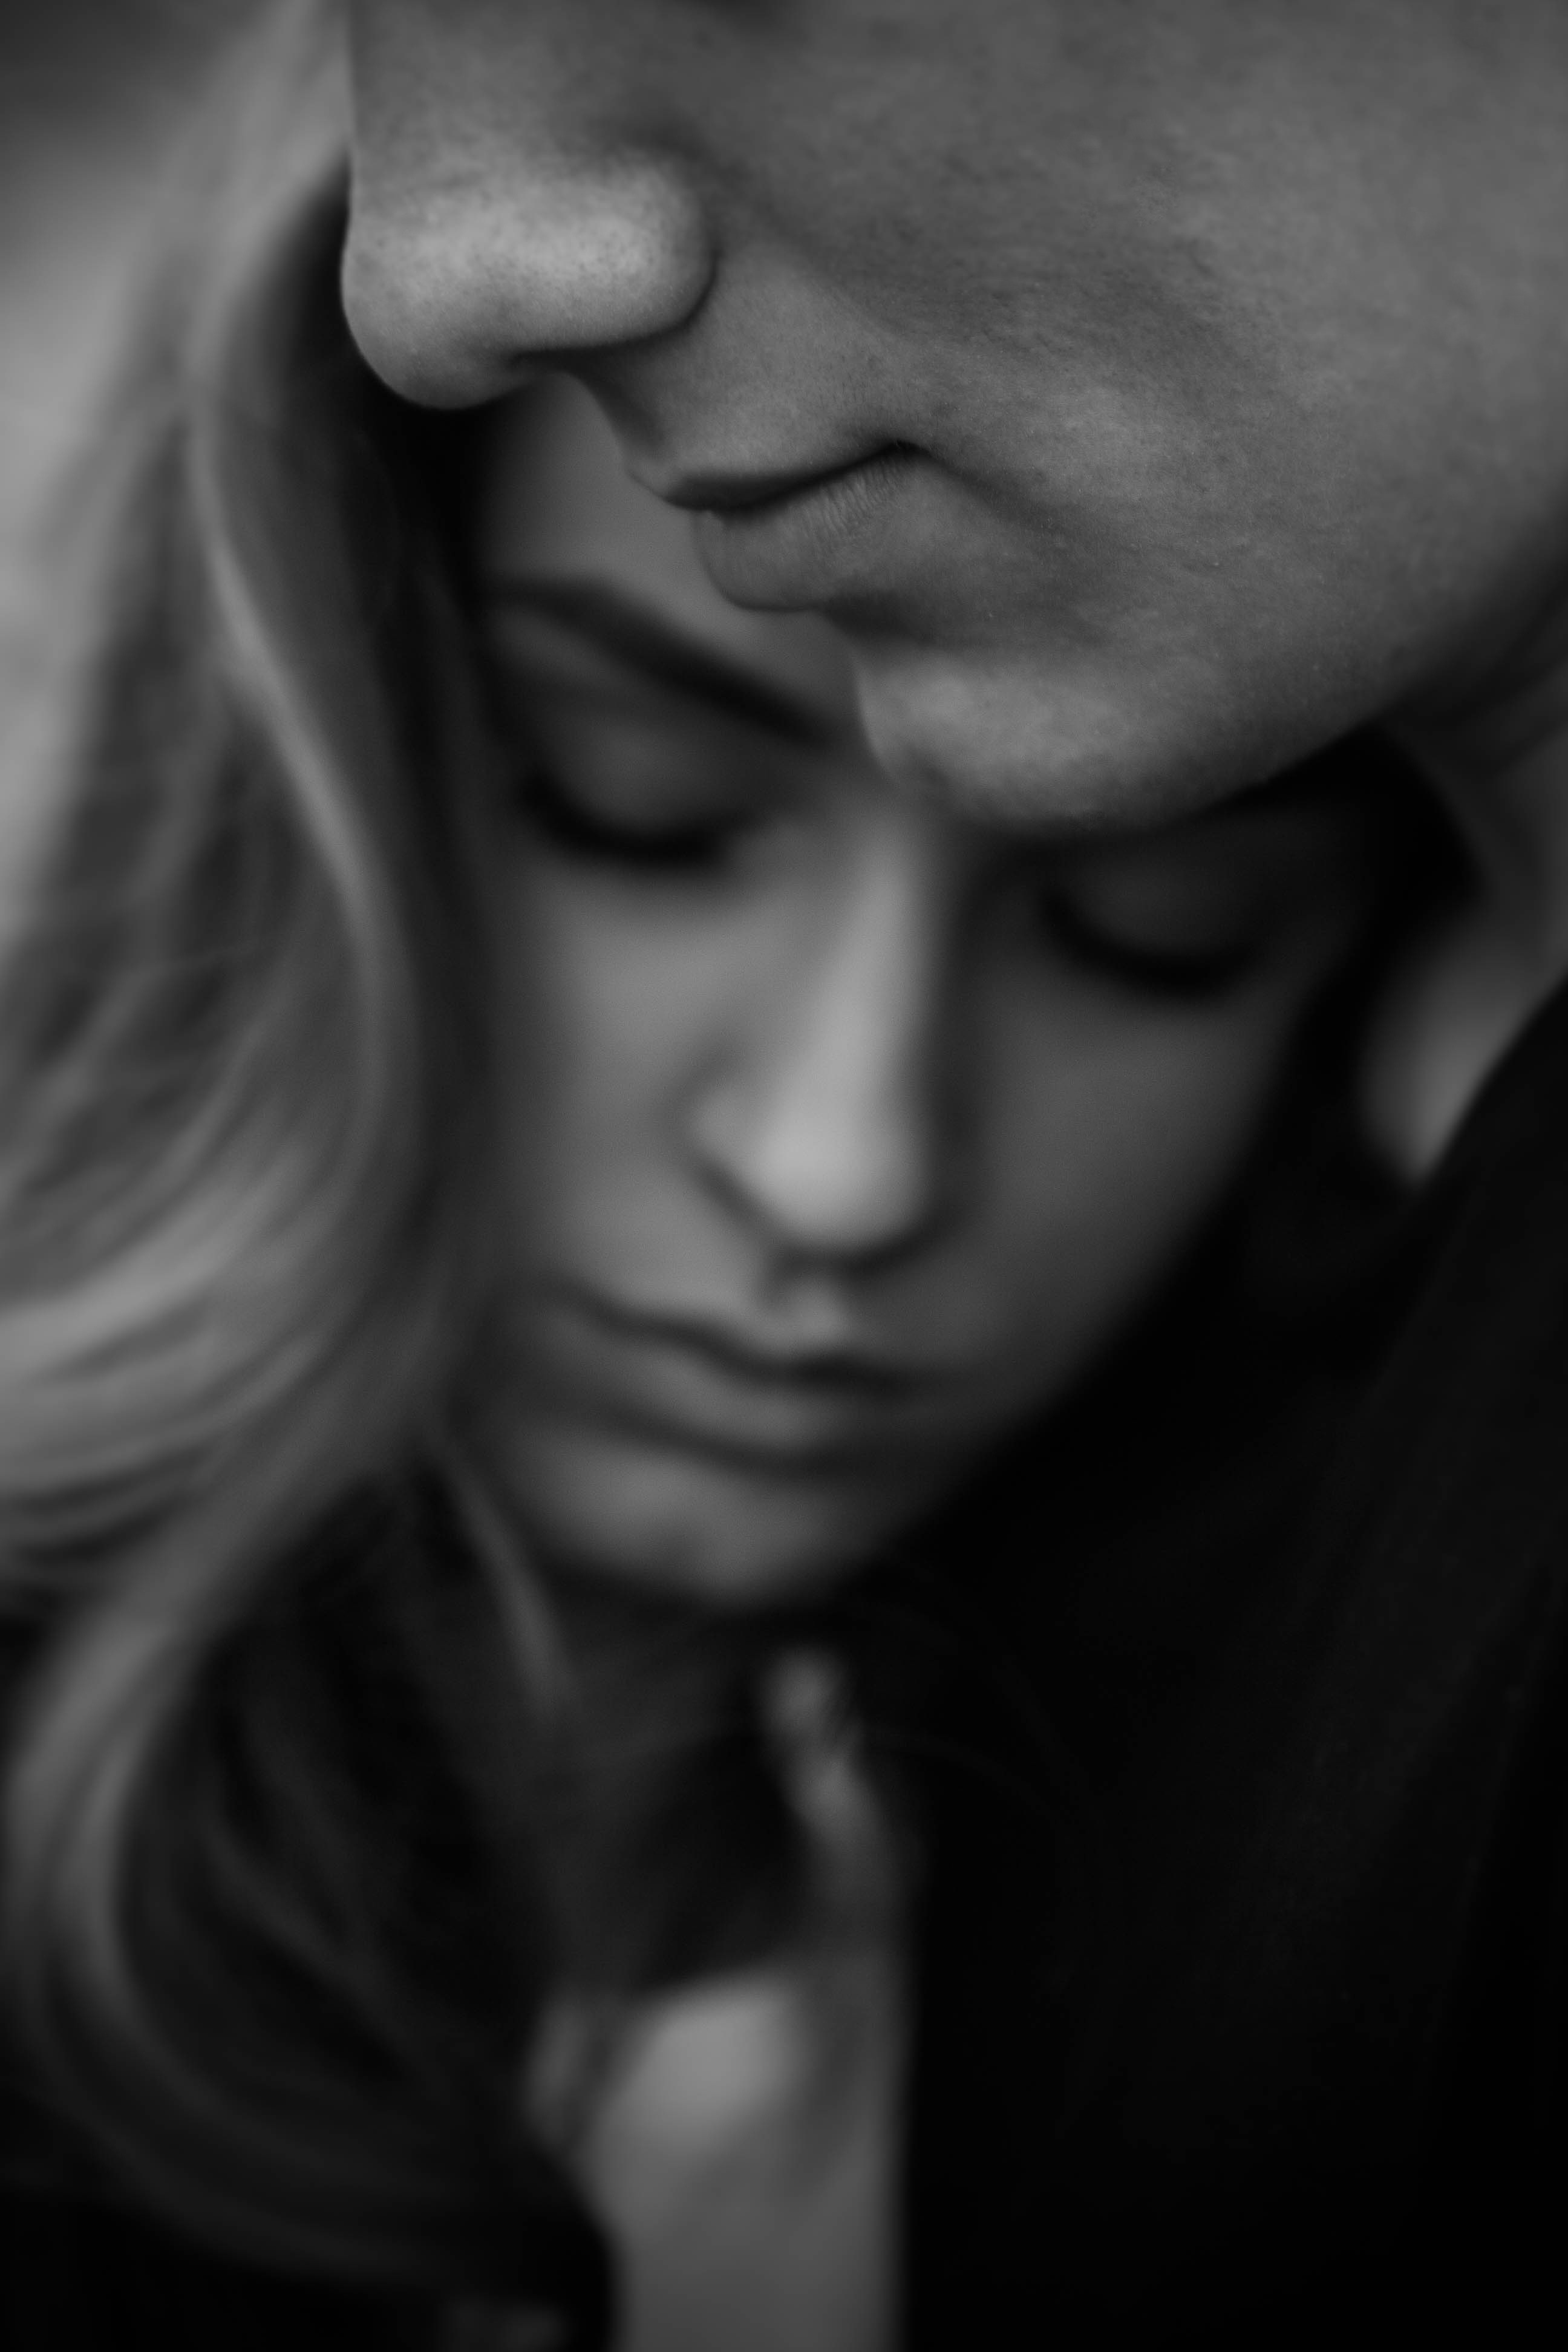
person, black and white, girl, woman, white, photography, portrait, model, couple, darkness, black, monochrome, facial expression, smile, close up, face, eye, head, beauty, organ, emotion, interaction, sense, monochrome photography, portrait photography, film noir, art model